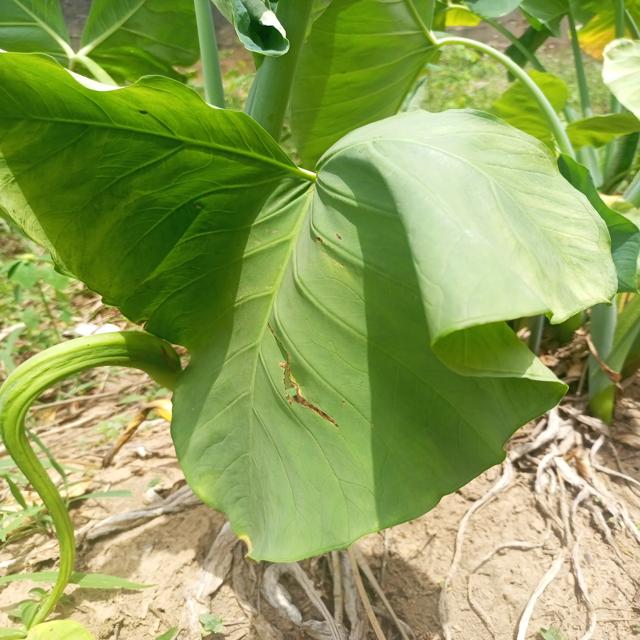
Label: Early_Blight